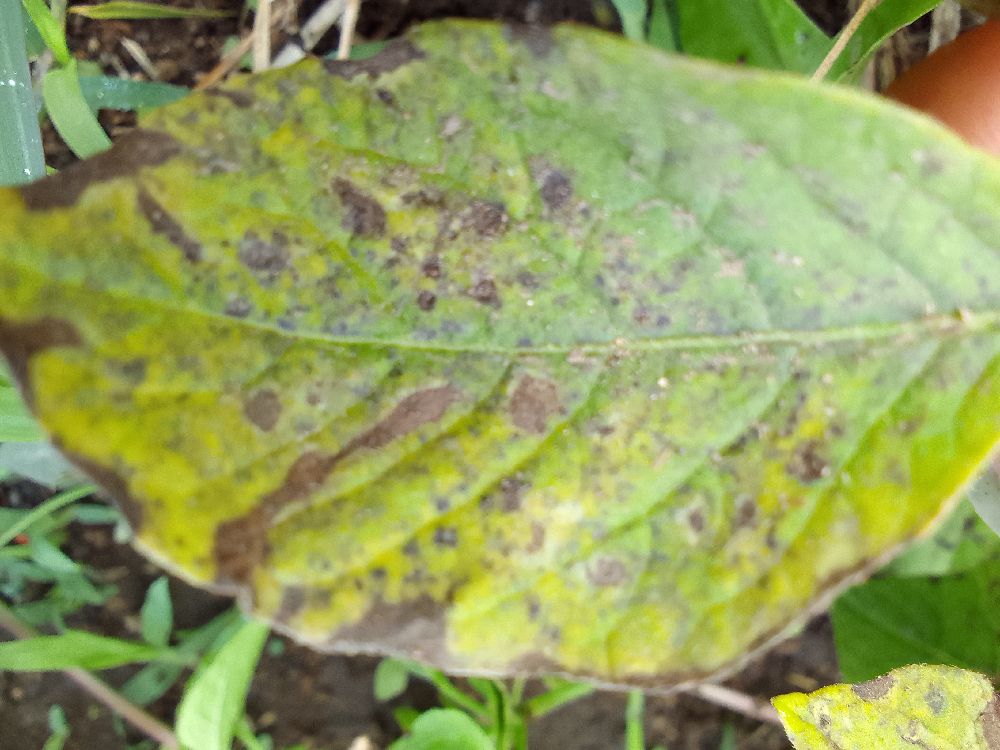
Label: Early blight